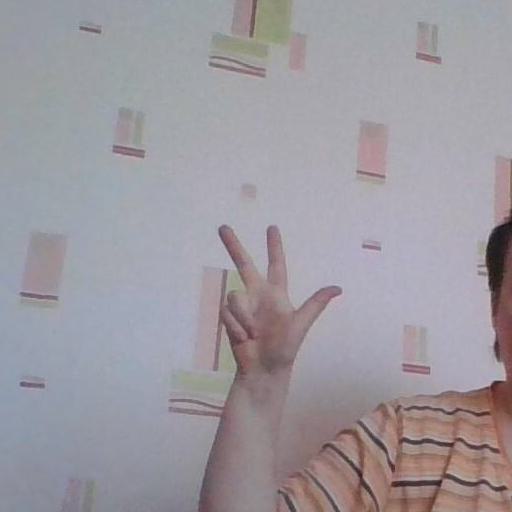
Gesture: three2